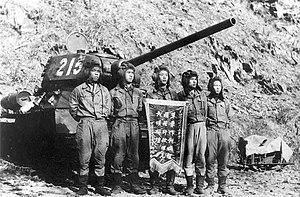
Descendant des chars rapides « BT », le T-34 est un char de combat moyen soviétique entré en service en 1940 au sein de l'Armée rouge. Il constitua un remarquable équilibre entre les trois composantes fondamentales qui caractérisent la qualité d'un blindé : la puissance de feu, la protection et la mobilité. Il joua un rôle essentiel sur le Front de l'Est au cours de la Seconde Guerre mondiale, ce qui fait du char T-34 l'un des symboles de la victoire contre le nazisme. Char légendaire, le T-34 est considéré pour beaucoup comme le meilleur blindé des forces Alliées et l'un des meilleurs chars de la Seconde Guerre mondiale. Certains généraux allemands, dont Ewald von Kleist et Heinz Guderian, reconnaissaient la supériorité du T-34 face aux panzers. Le premier disait que le T-34 était « le meilleur char du monde ». Par sa grande fiabilité et son équilibre entre les trois qualités fondamentales d'un blindé — la mobilité, la protection, la puissance de feu — le T-34 fut le premier char de combat principal produit en masse.